Elizabeth Tyree

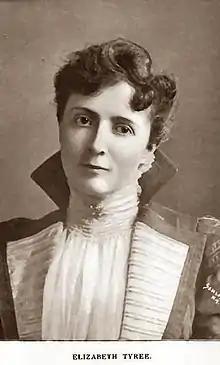
Photograph of Elizabeth Tyree from "Famous Actresses of the Day in America", 1902

Elizabeth Tyree (November 9, 1864 – August 8, 1952) was an American actress in Broadway theatrical productions beginning in the mid-1890s. Her married name was Elizabeth Tyree Metcalfe. Professionally she was billed as Bess Tyree.